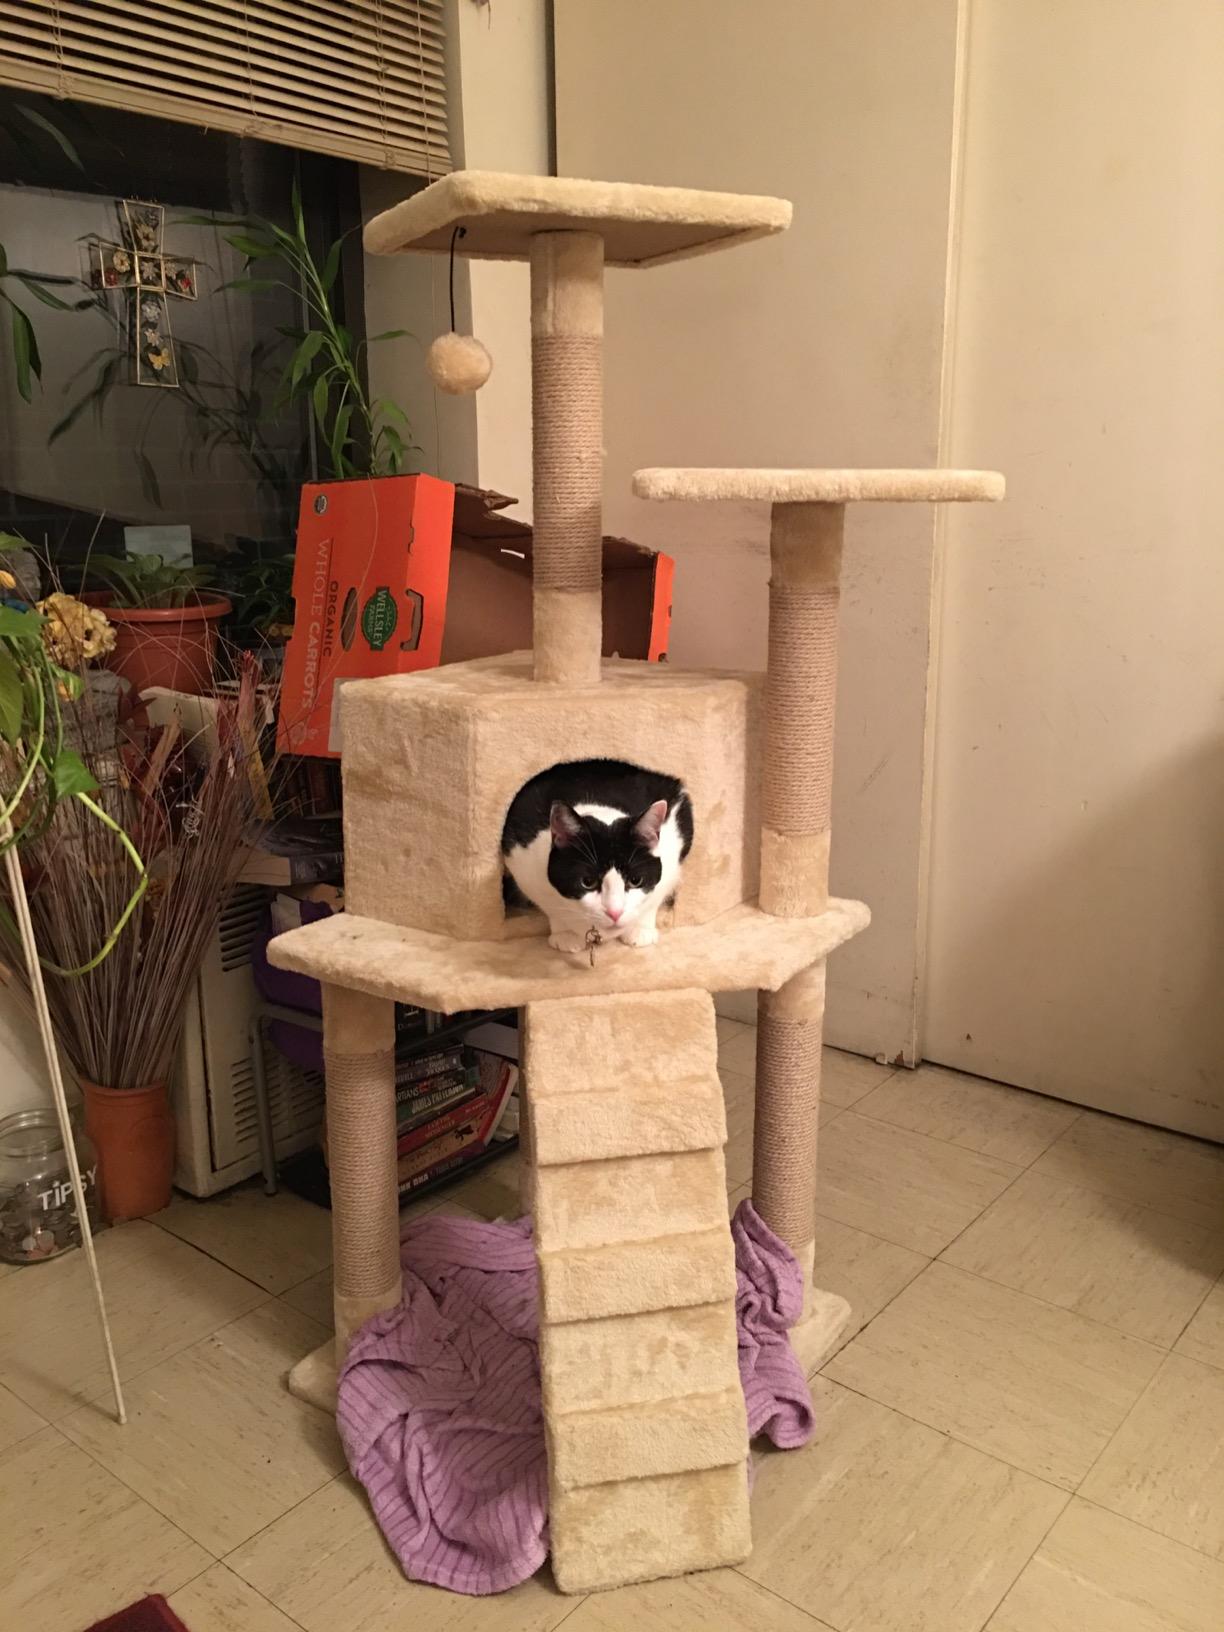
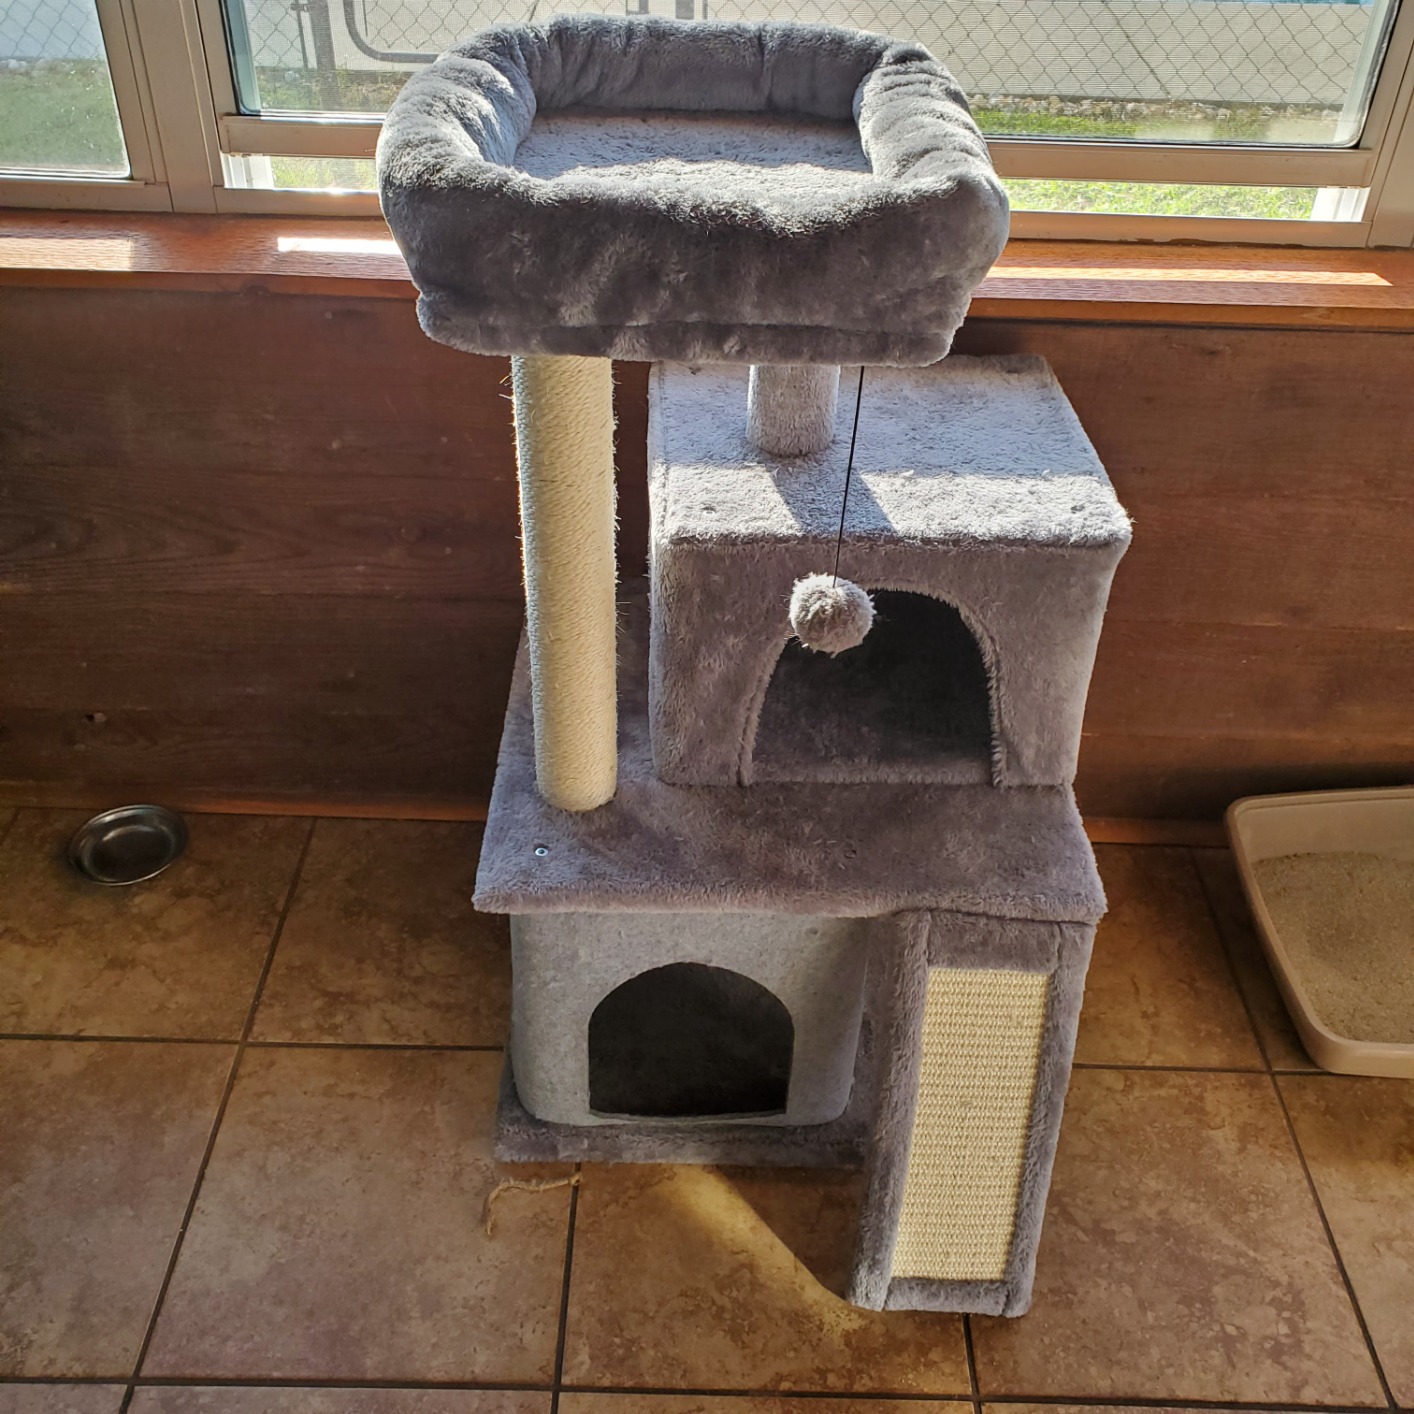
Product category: items_cat tree
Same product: no